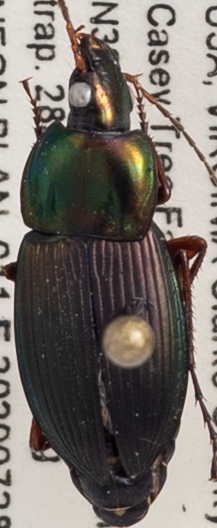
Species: Poecilus lucublandus
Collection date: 2020-07-28
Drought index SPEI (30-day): -0.8
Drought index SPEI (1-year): -0.62
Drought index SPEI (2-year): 1.69